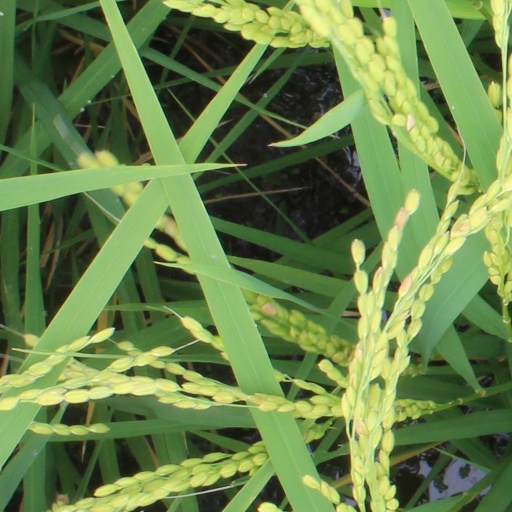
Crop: rice